Macalda di Scaletta

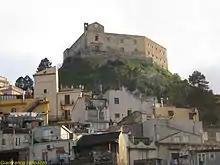
The castle of Santa Lucia del Mela

At Santa Lucia del Mela, Macalda asked for hospitality from the king, who was quartered in the local castle, giving as a reason the lack of inns in that small village, since she had been the last to get there. The king then allowed her two rooms but, not wanting to be tricked, moved to an inn, where he was again seen arriving by the insistent Macalda. Once again the king declined the advances of the woman: he called his majordomo and tried to take his leave for the night. But in front of the insolence of Macalda, who remained glued to her chair, he decided to get free of the embarrassment by calling the proprietors and their family members into the room and entertaining himself with that audience in various conversations and digressions, among which he made a show of his proven marital fidelity. The meeting went on until dawn, until the king had to go out in arms and took leave of all his visitors, frustrating the opportunity pursued by the woman.